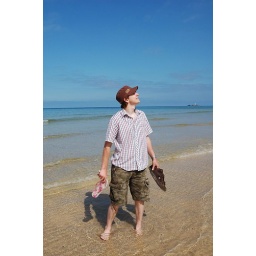
Unsure which shoes are the correct pair - and wondering why the UFO is hovering over the sand dunes.